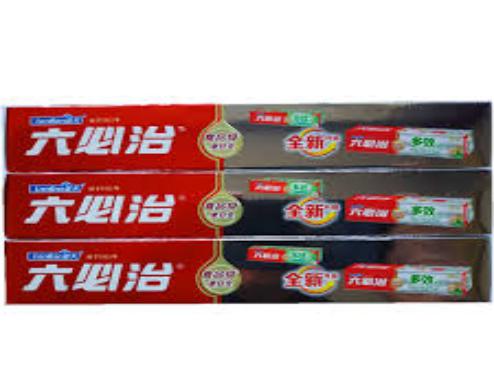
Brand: lantianliubizhi
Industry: Necessities